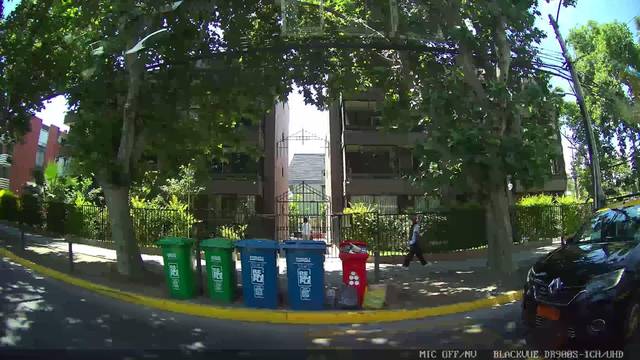
Region: Chile
Coordinates: -33.459, -70.598